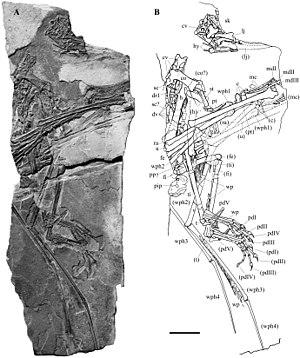
Carniadactylus est un genre éteint de ptérosaures de la famille des Eudimorphodontidae, dont il est le seul genre avec Eudimorphodon. Il vivait en Europe au cours du Trias supérieur, il y a 228 millions d'années.